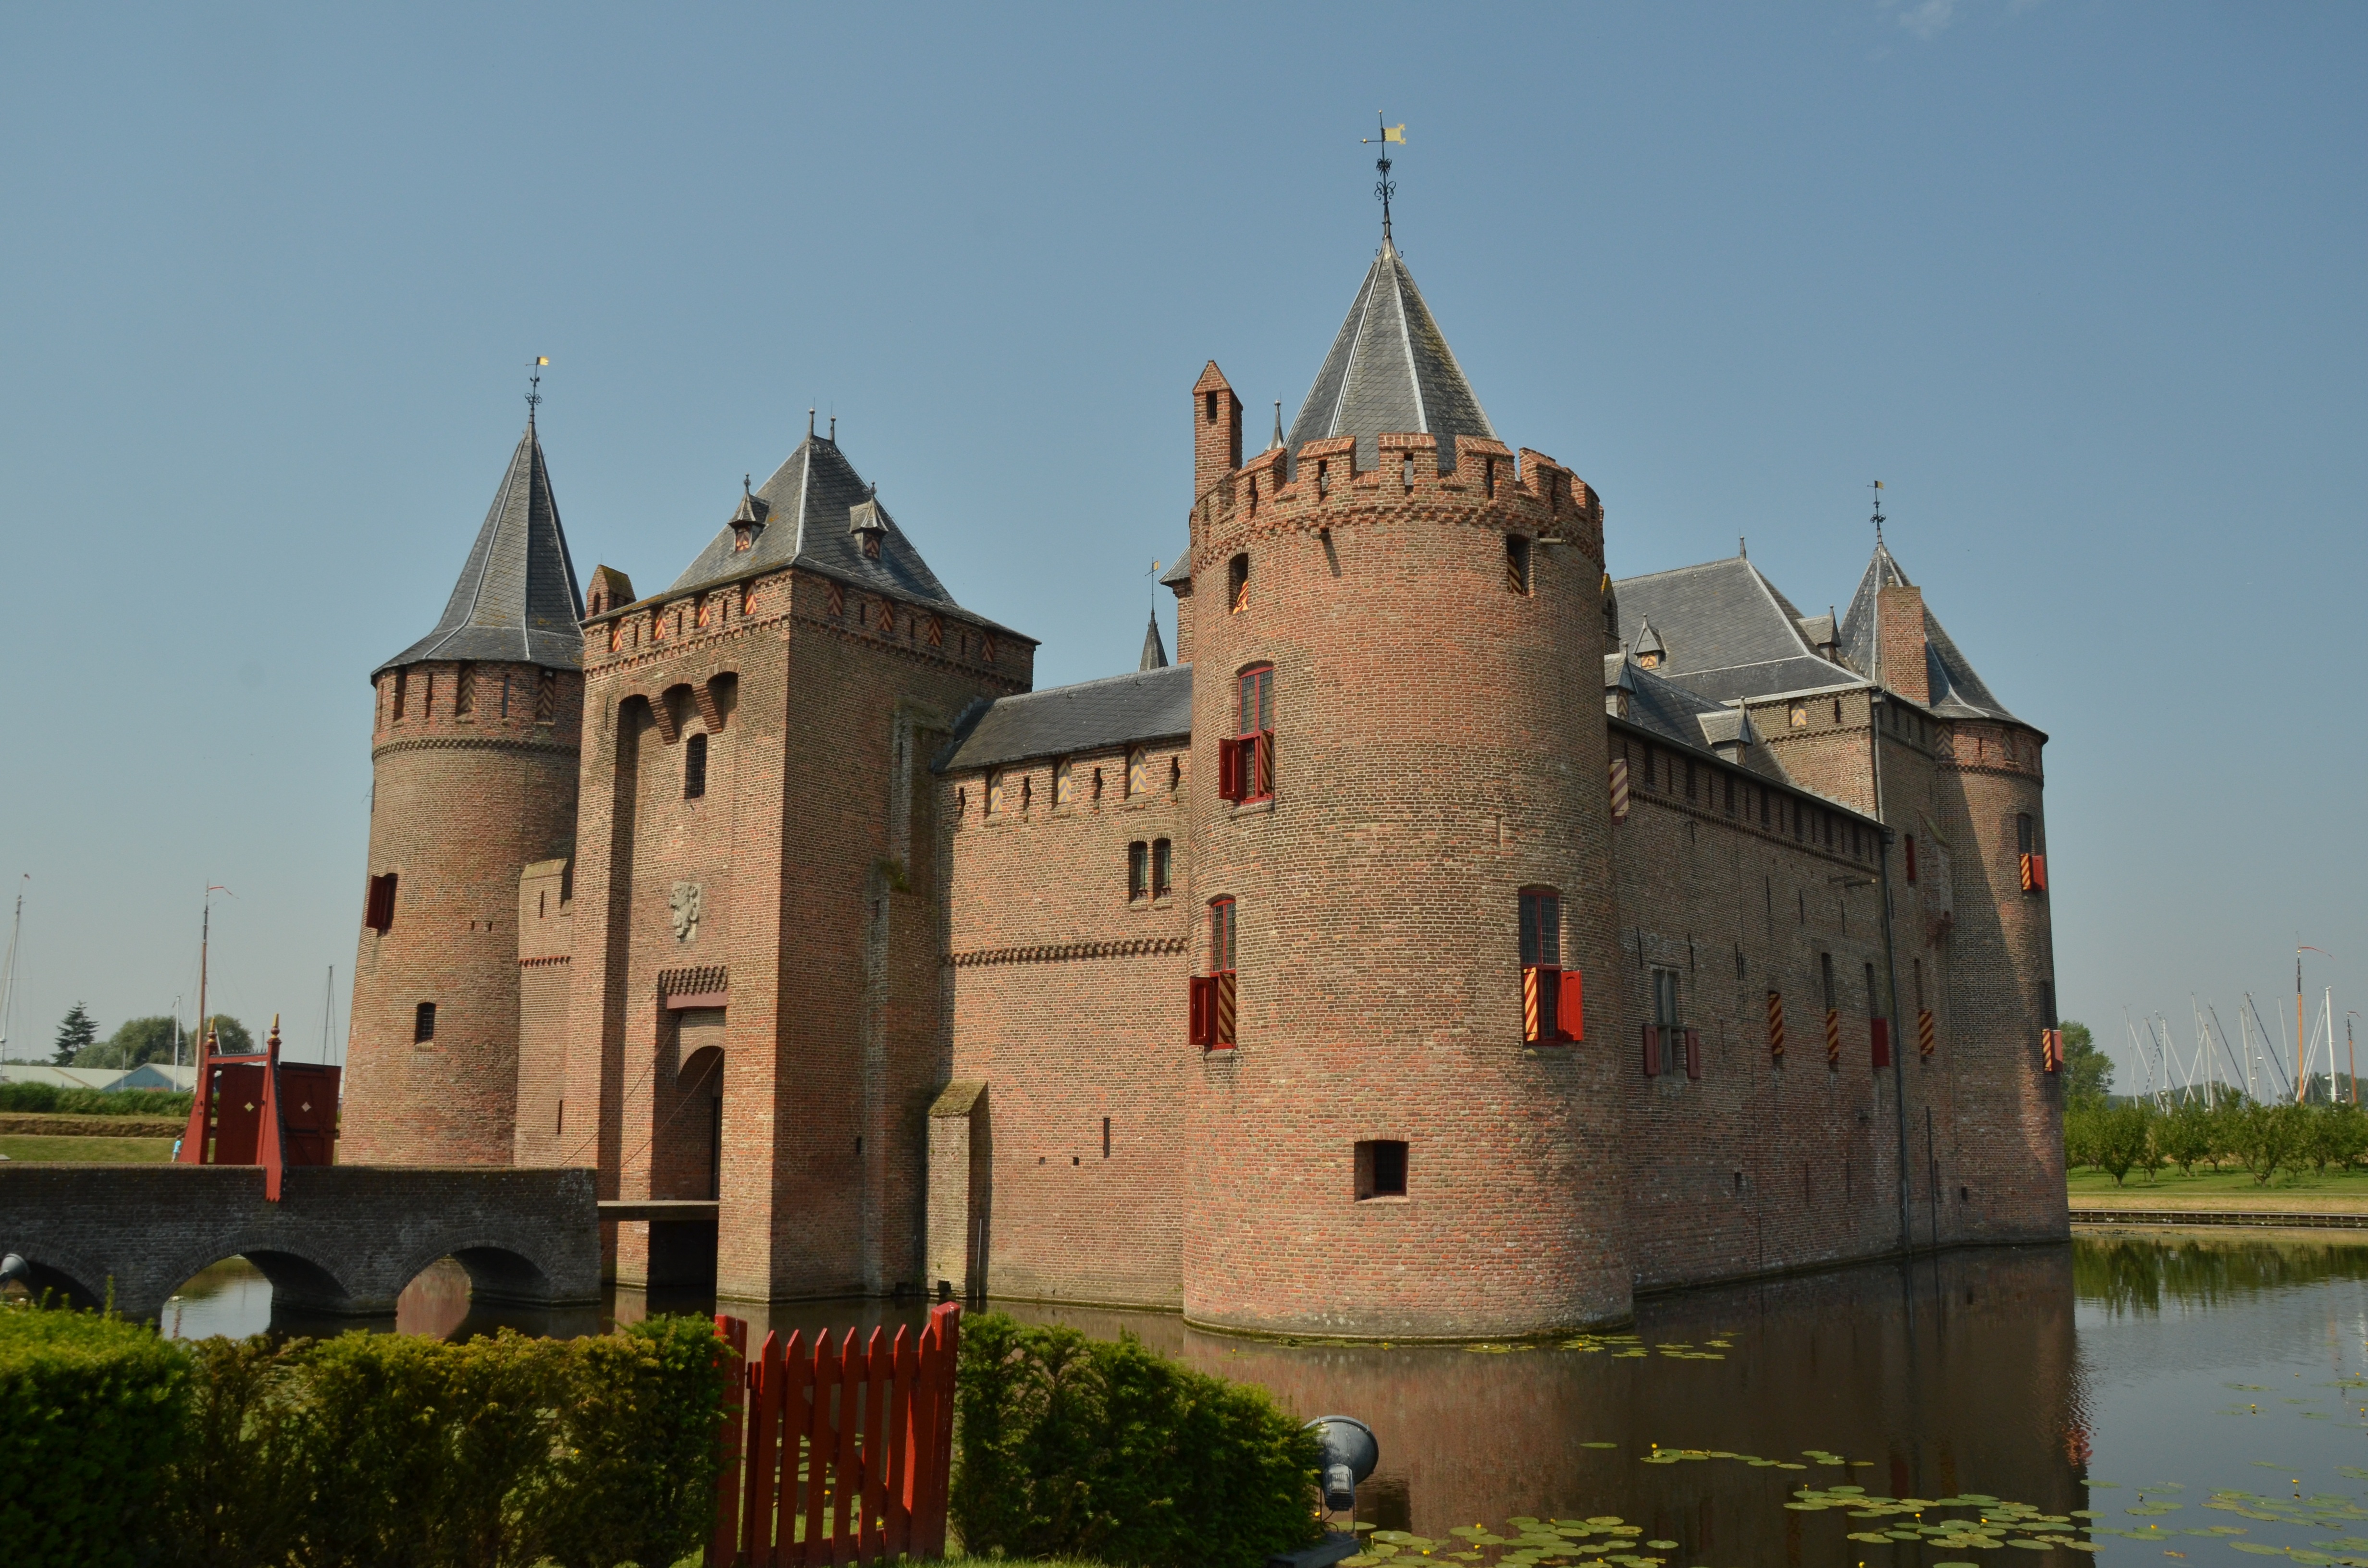
water, architecture, air, building, chateau, tower, castle, waterway, netherlands, fortress, history, lock, estate, moat, muiderslot, water castle